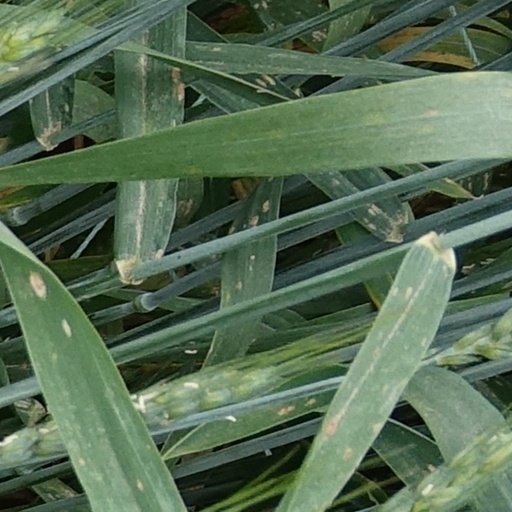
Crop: wheat